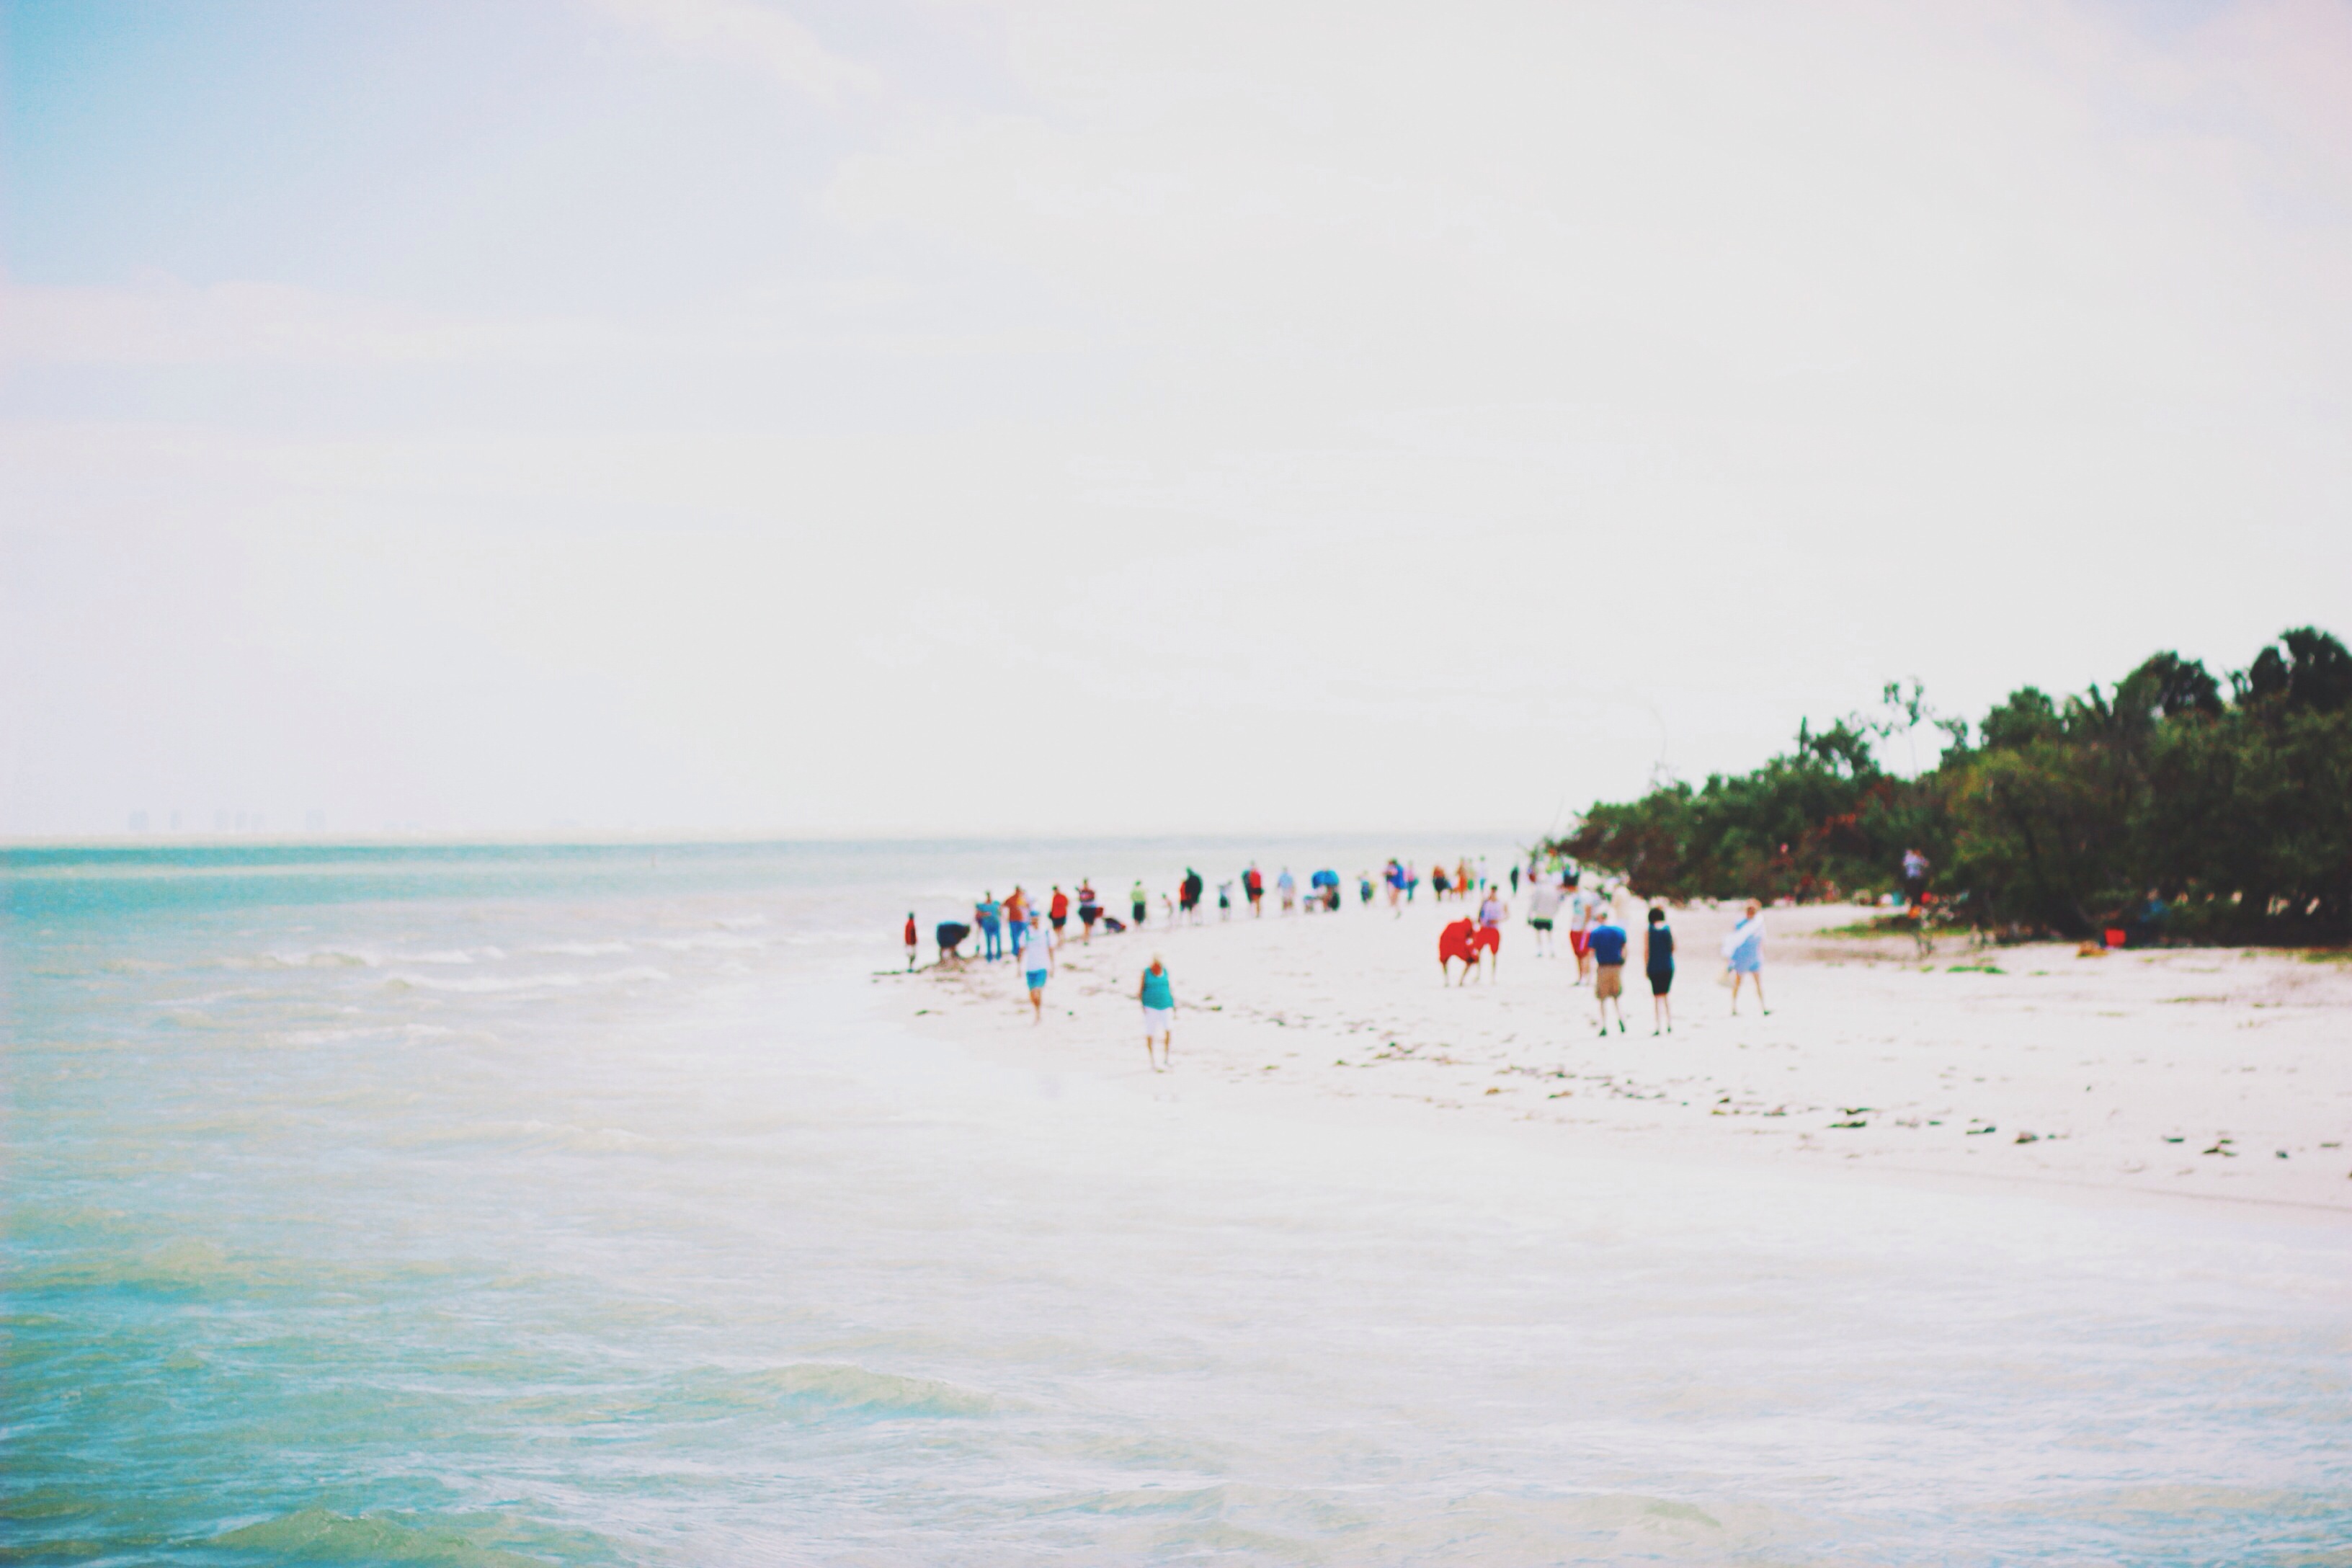
beach, sea, coast, water, outdoor, sand, ocean, sky, shore, wave, crowd, vacation, shoreline, bay, island, body of water, waves, publicdomain, wind wave